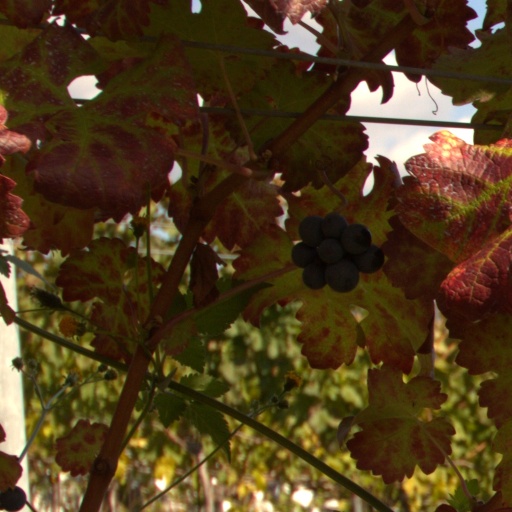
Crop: grape